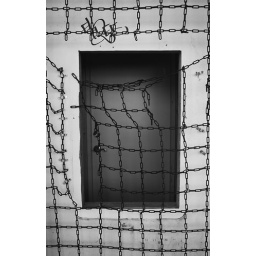
door in a box